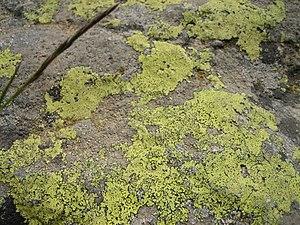
Lichen dans le parc national des Écrins, Alpes françaises
Le parc national des Écrins est un parc national français créé en 1973, après avoir été préfiguré dès 1913. Il est situé dans les Alpes, s'étendant sur une grande partie du massif des Écrins. Il se situe sur des communes de deux départements : l'Isère et les Hautes-Alpes et chevauche la limite entre Alpes du Nord et Alpes du Sud en France, formée par la ligne de partage des eaux entre le bassin hydrographique de l'Isère et celui de la Durance.